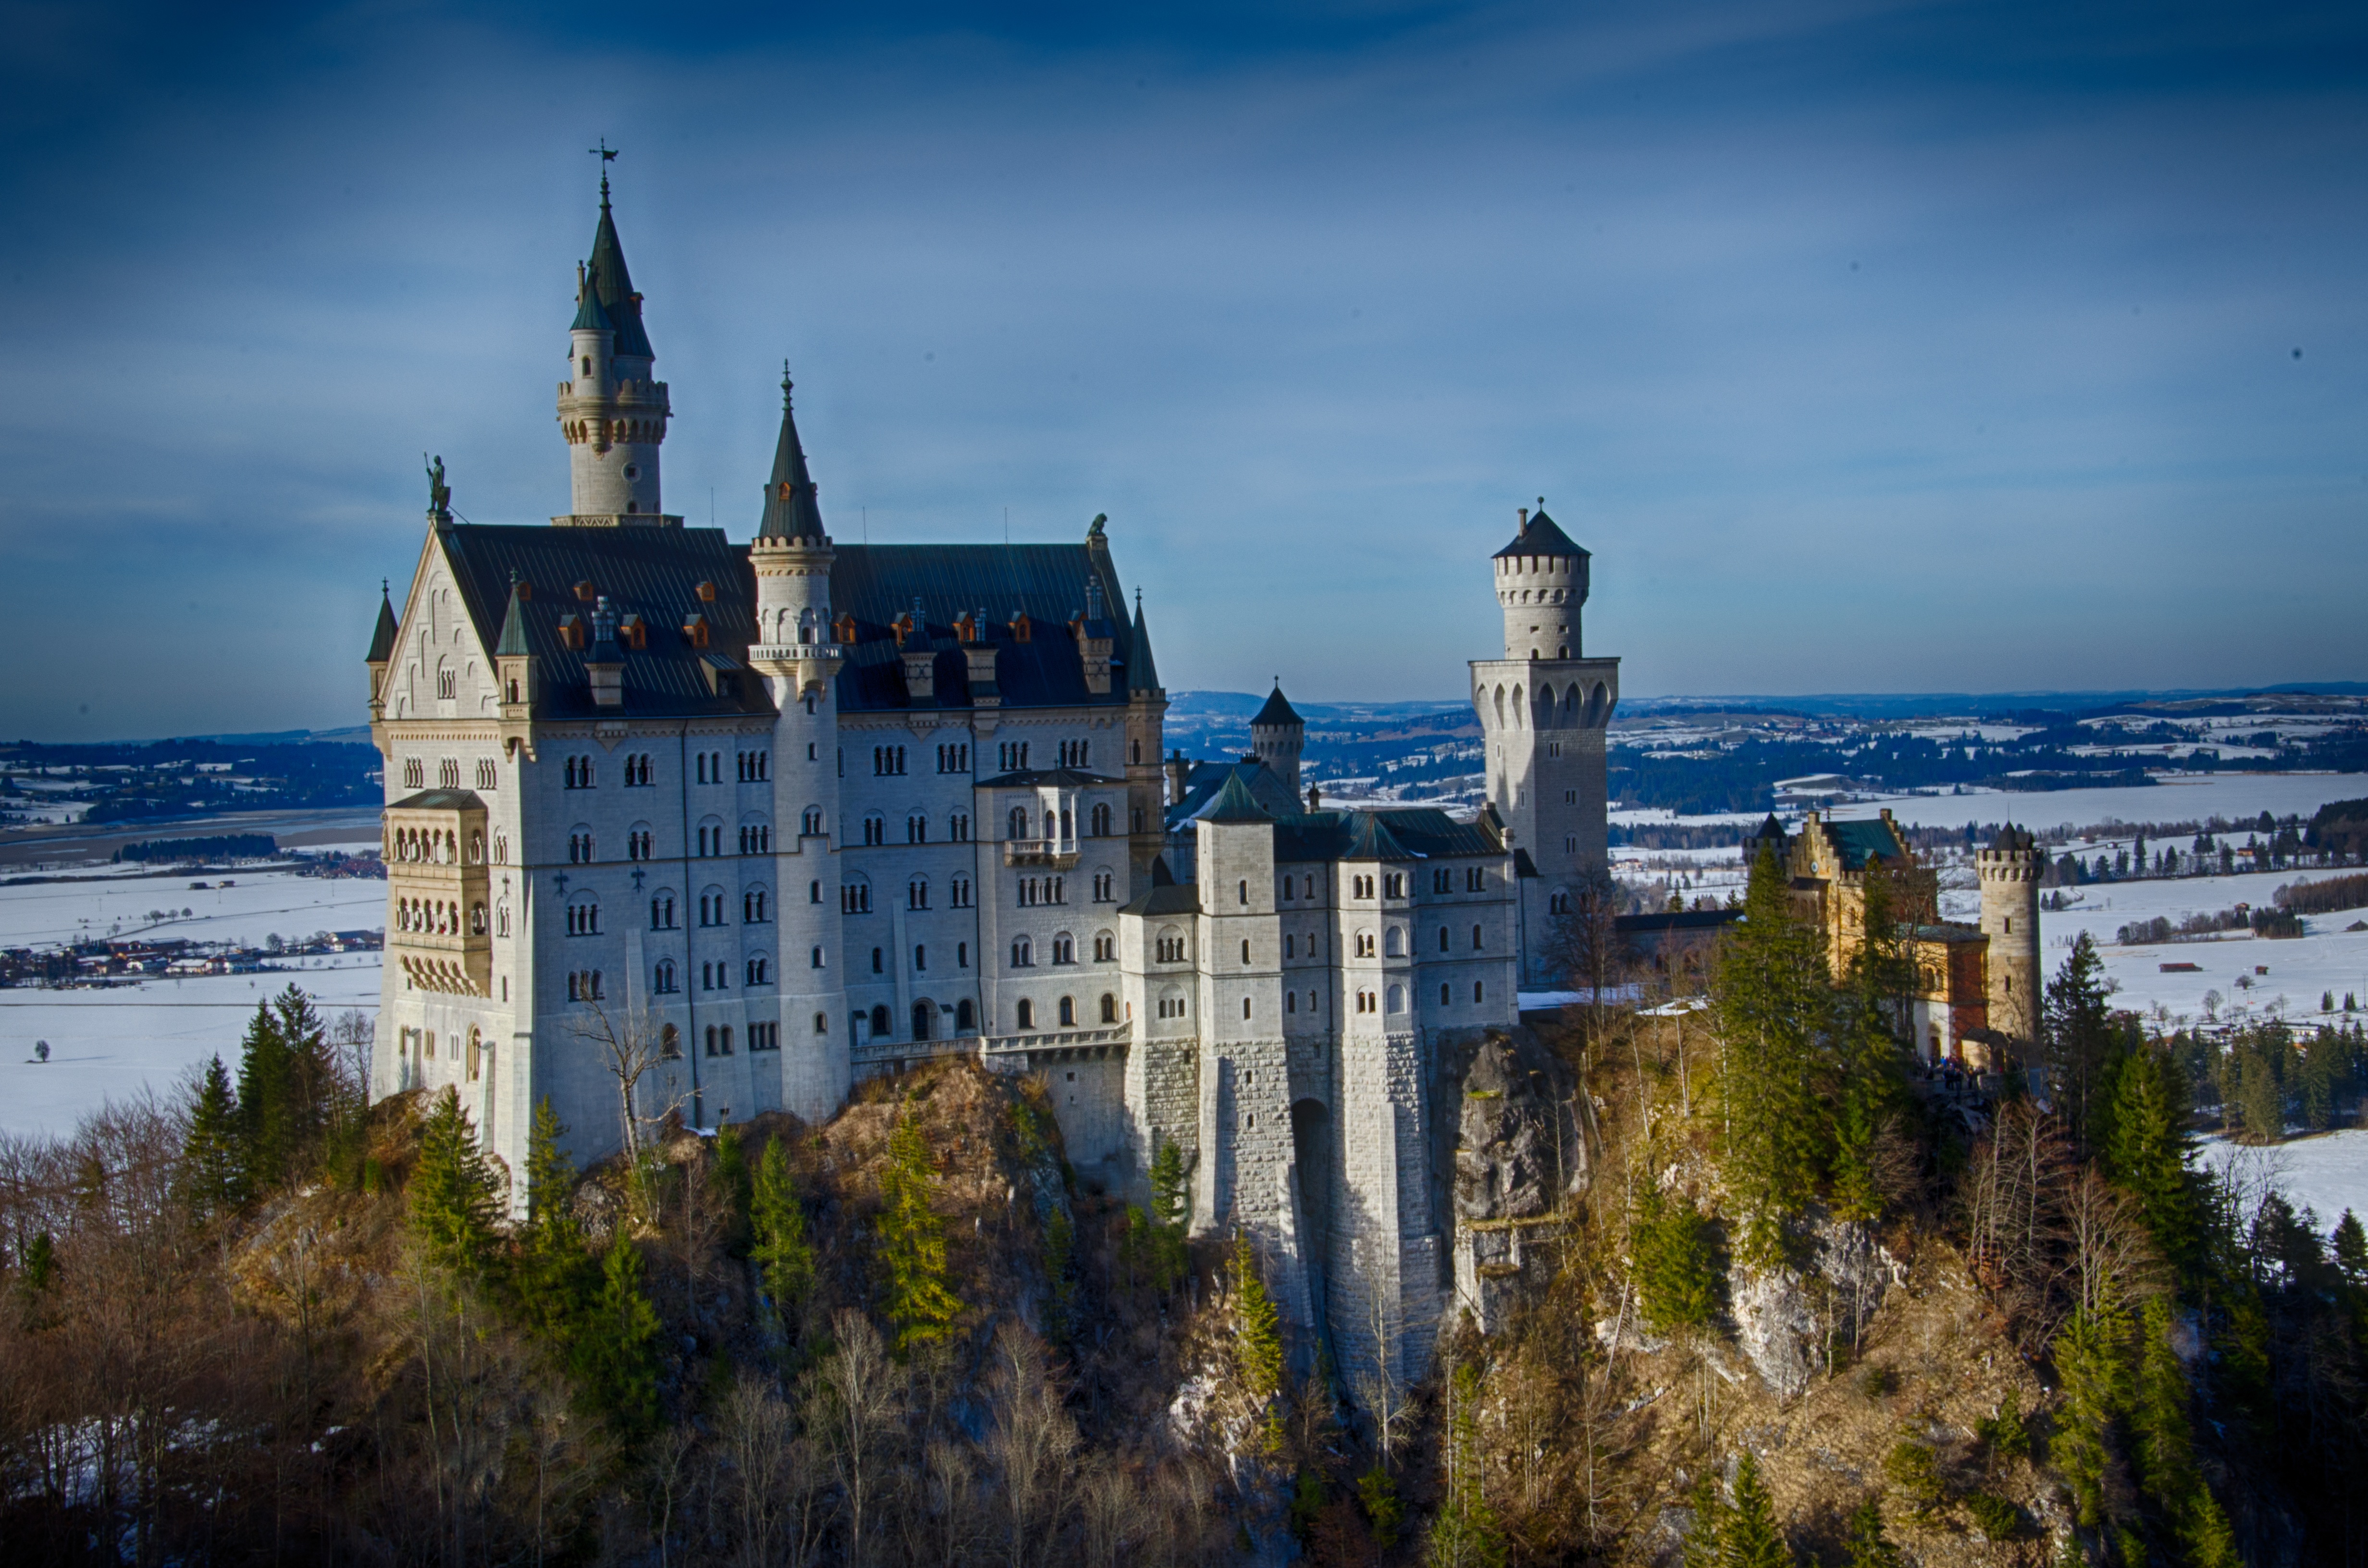
winter, architecture, sky, skyline, building, chateau, cityscape, idyllic, reflection, tower, castle, landmark, tourism, world heritage, places of interest, structures, hdr, germany, bavaria, historically, allg u, fairy castle, schwangau, king ludwig, ostallg u, kristin, neuschwanstein castle